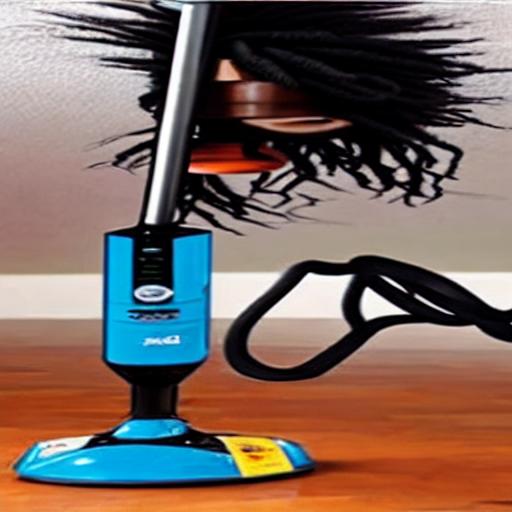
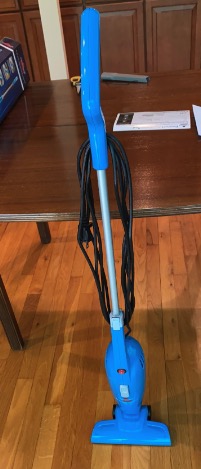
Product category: items_vacuum
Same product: no